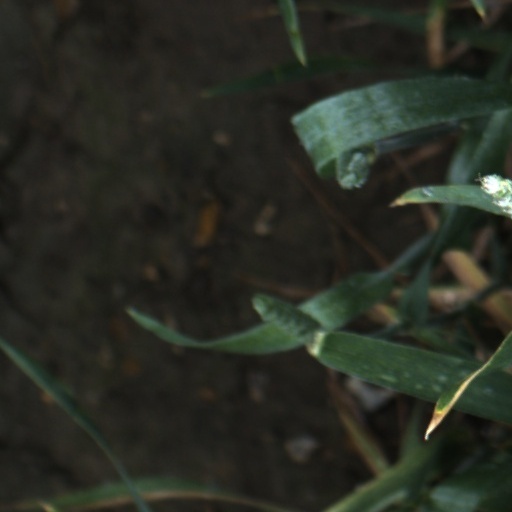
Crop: wheat